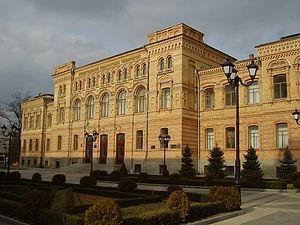
Kropyvnytskyï est une ville d'Ukraine et la capitale administrative de l'oblast de Kirovohrad. Sa population s'élevait à 225 339 habitants en 2020.